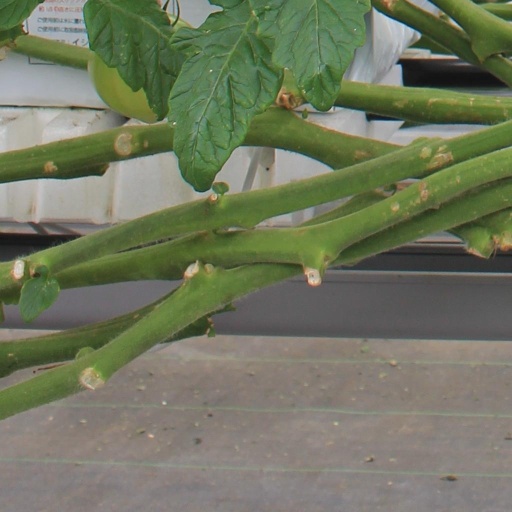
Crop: tomato